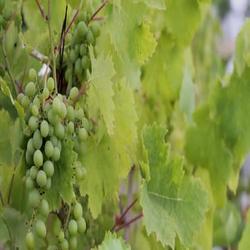
Label: Grapes